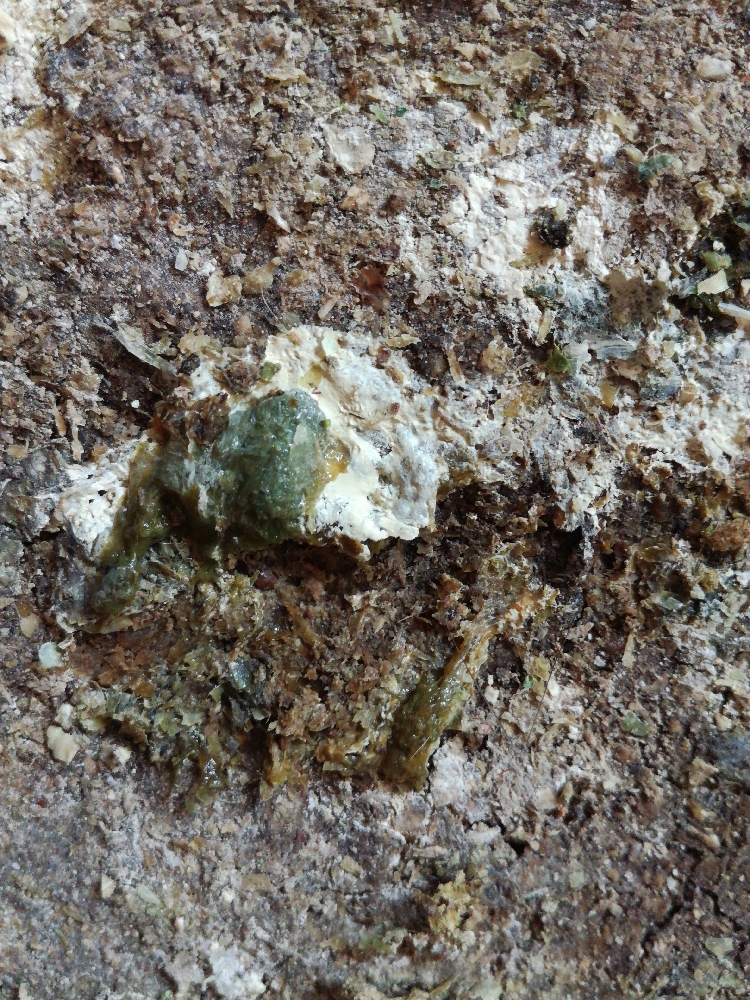
PCR-confirmed diagnosis: Newcastle disease